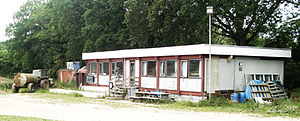
Børkop Motor Sport
BMS klubhus 2010
Børkop Motor Sport (BMS) klubhus
Børkop Motor Sport, er en motorcross-klub hjemhørende i Børkop. Klubben blev etableret den 21. maj 1976 af en gruppe unge motorcykel-entusiaster, som lejede en gammel grusgrav, sydøst for Børkop, hvor den første motorcross-bane blev anlagt, men banen kunne ikke godkendes.